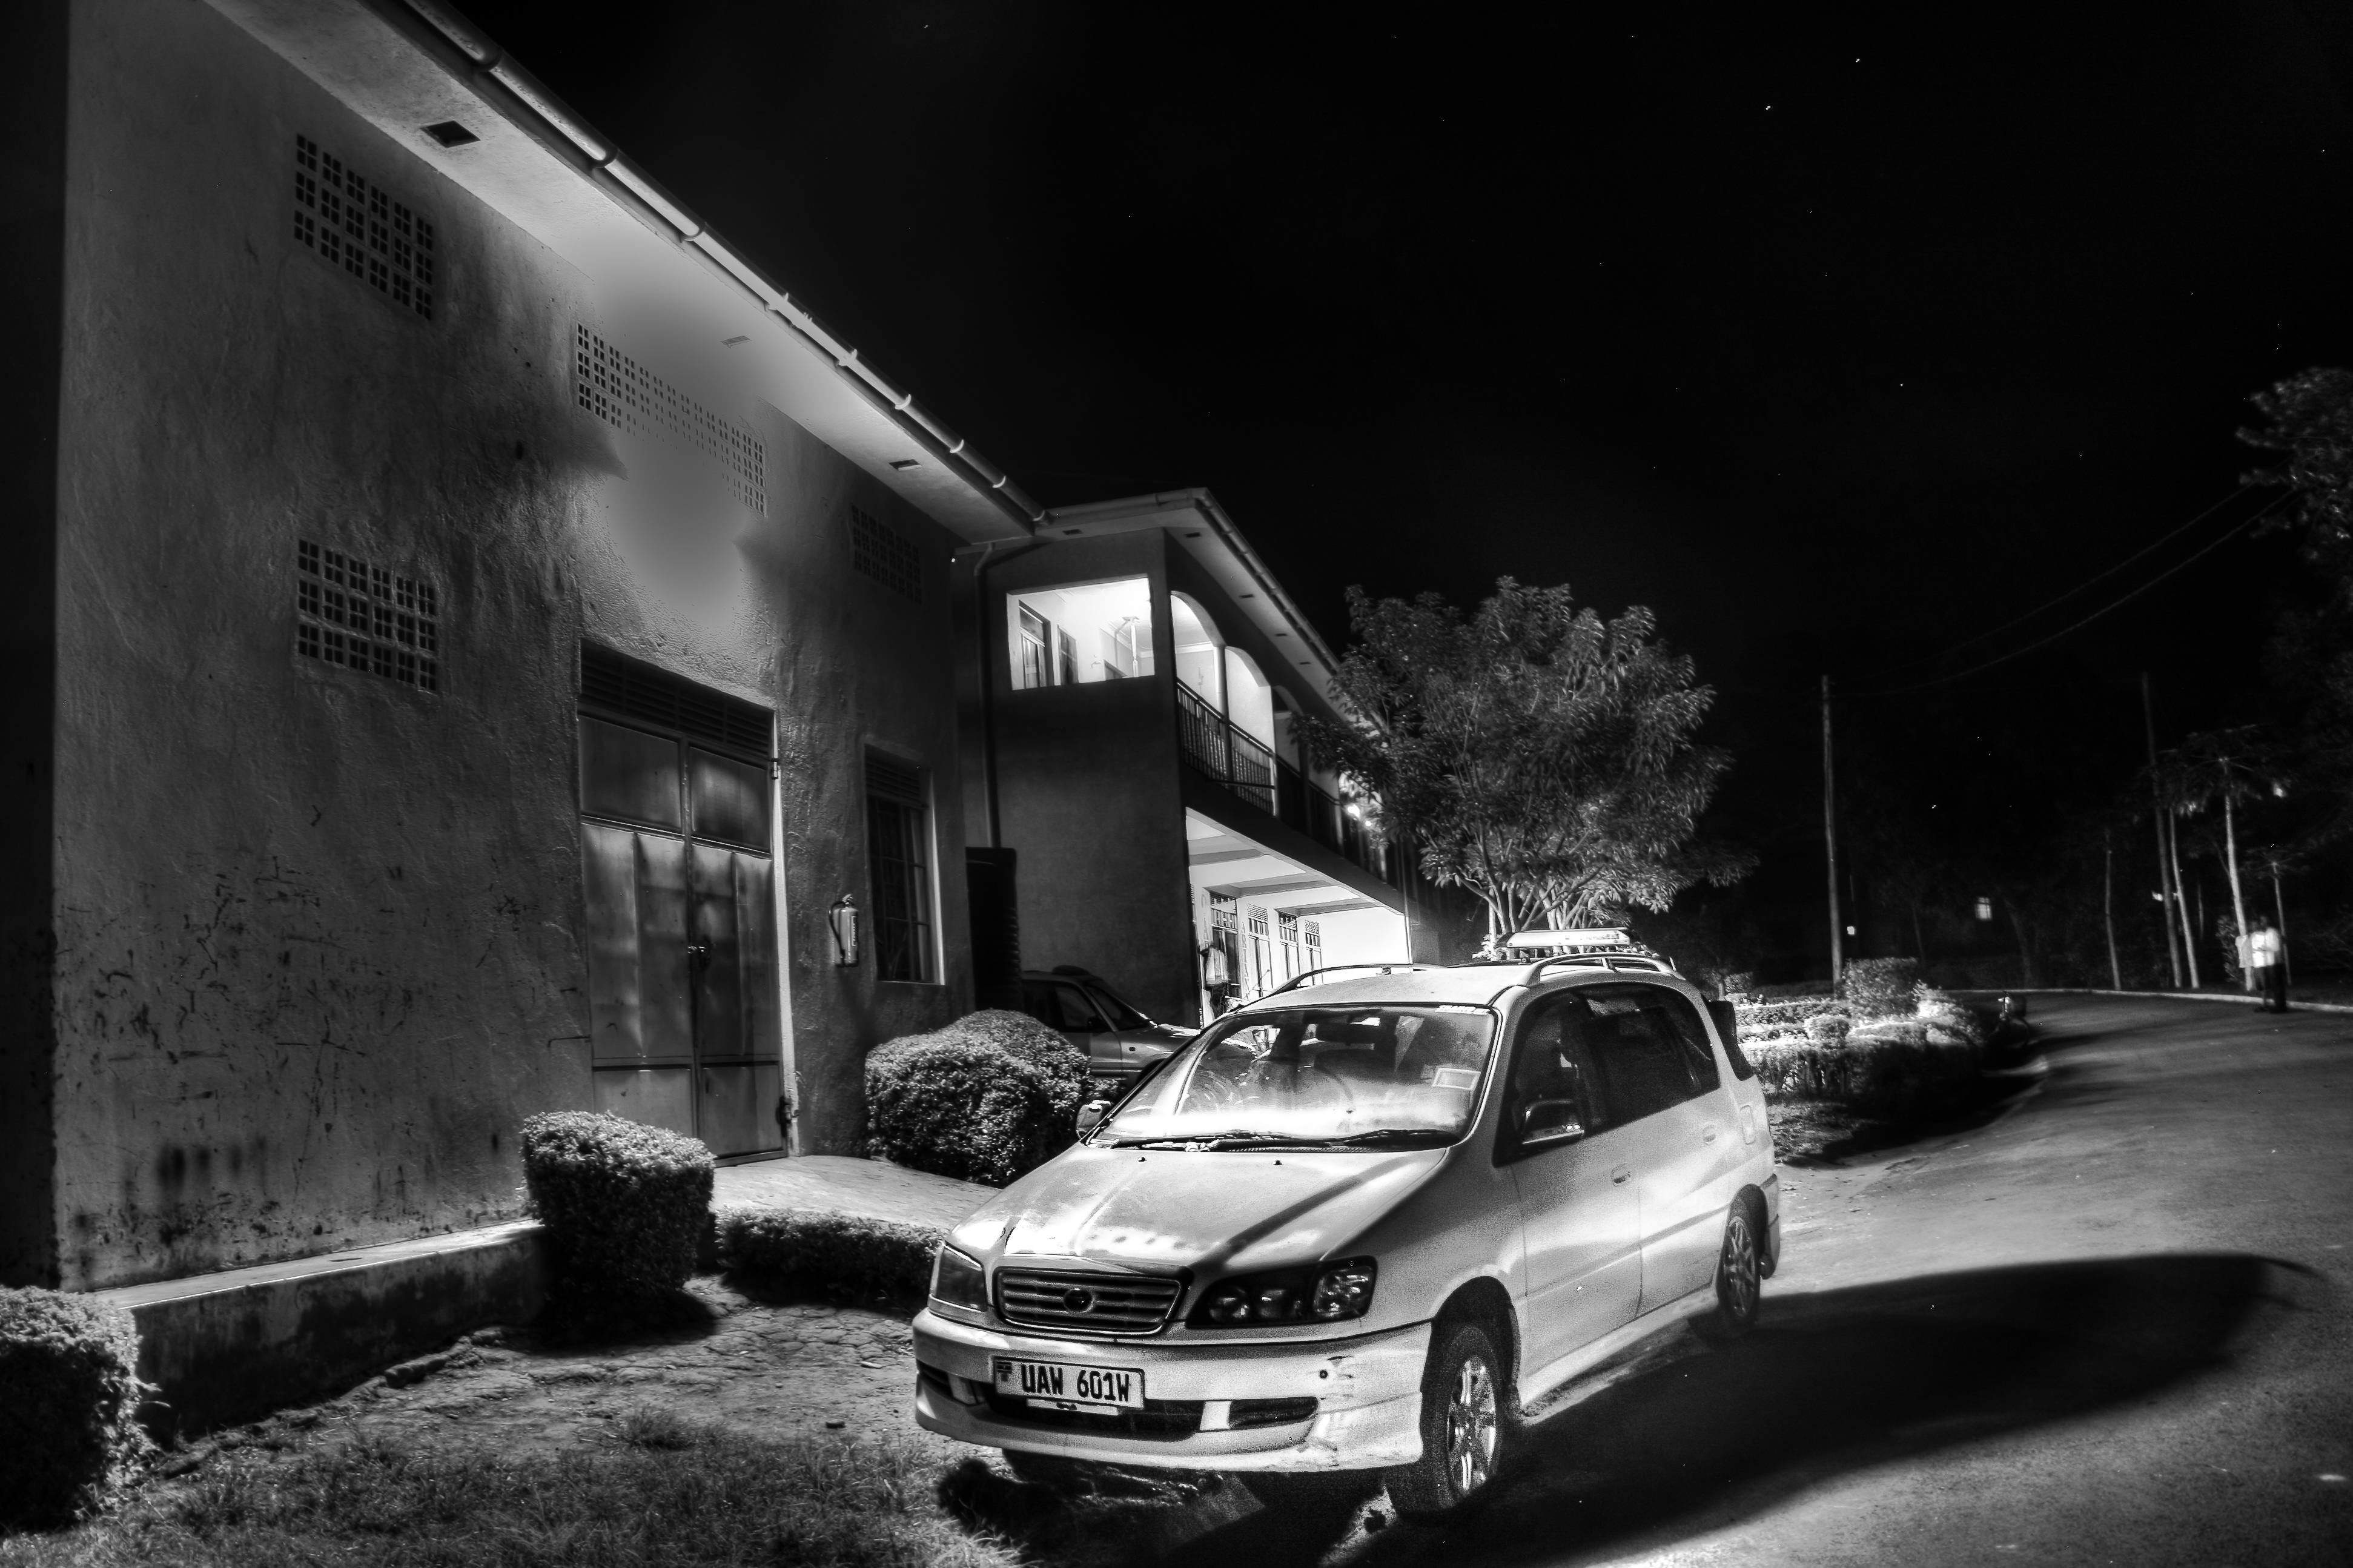
light, black and white, road, white, street, car, night, vehicle, darkness, black, monochrome, lighting, infrastructure, urban area, monochrome photography, film noir